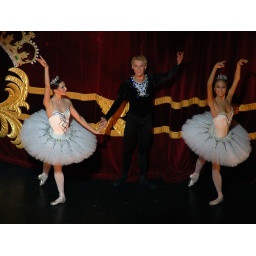
red run curtain calls after Symphony in C